Hersh Dovid Nomberg

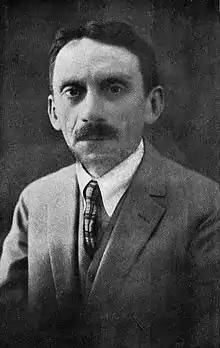
Hersh Dovid Nomberg

Born in the Polish town of Mszczonów, near Warsaw, he grew up in a Hasidic background, before moving to Warsaw to pursue a career as a writer. Under the influence of his mentor I. L. Peretz he began writing in Yiddish as well as Hebrew. He played an important role in the Czernowitz Conference in 1908. He helped Leib Malach start his writing career in 1915. Nomberg also had a brief career as a politician, serving as a delegate in the Sejm for the Folkspartei.